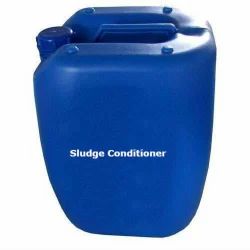
Label: Cooling_Tower_Sludge_Conditioner